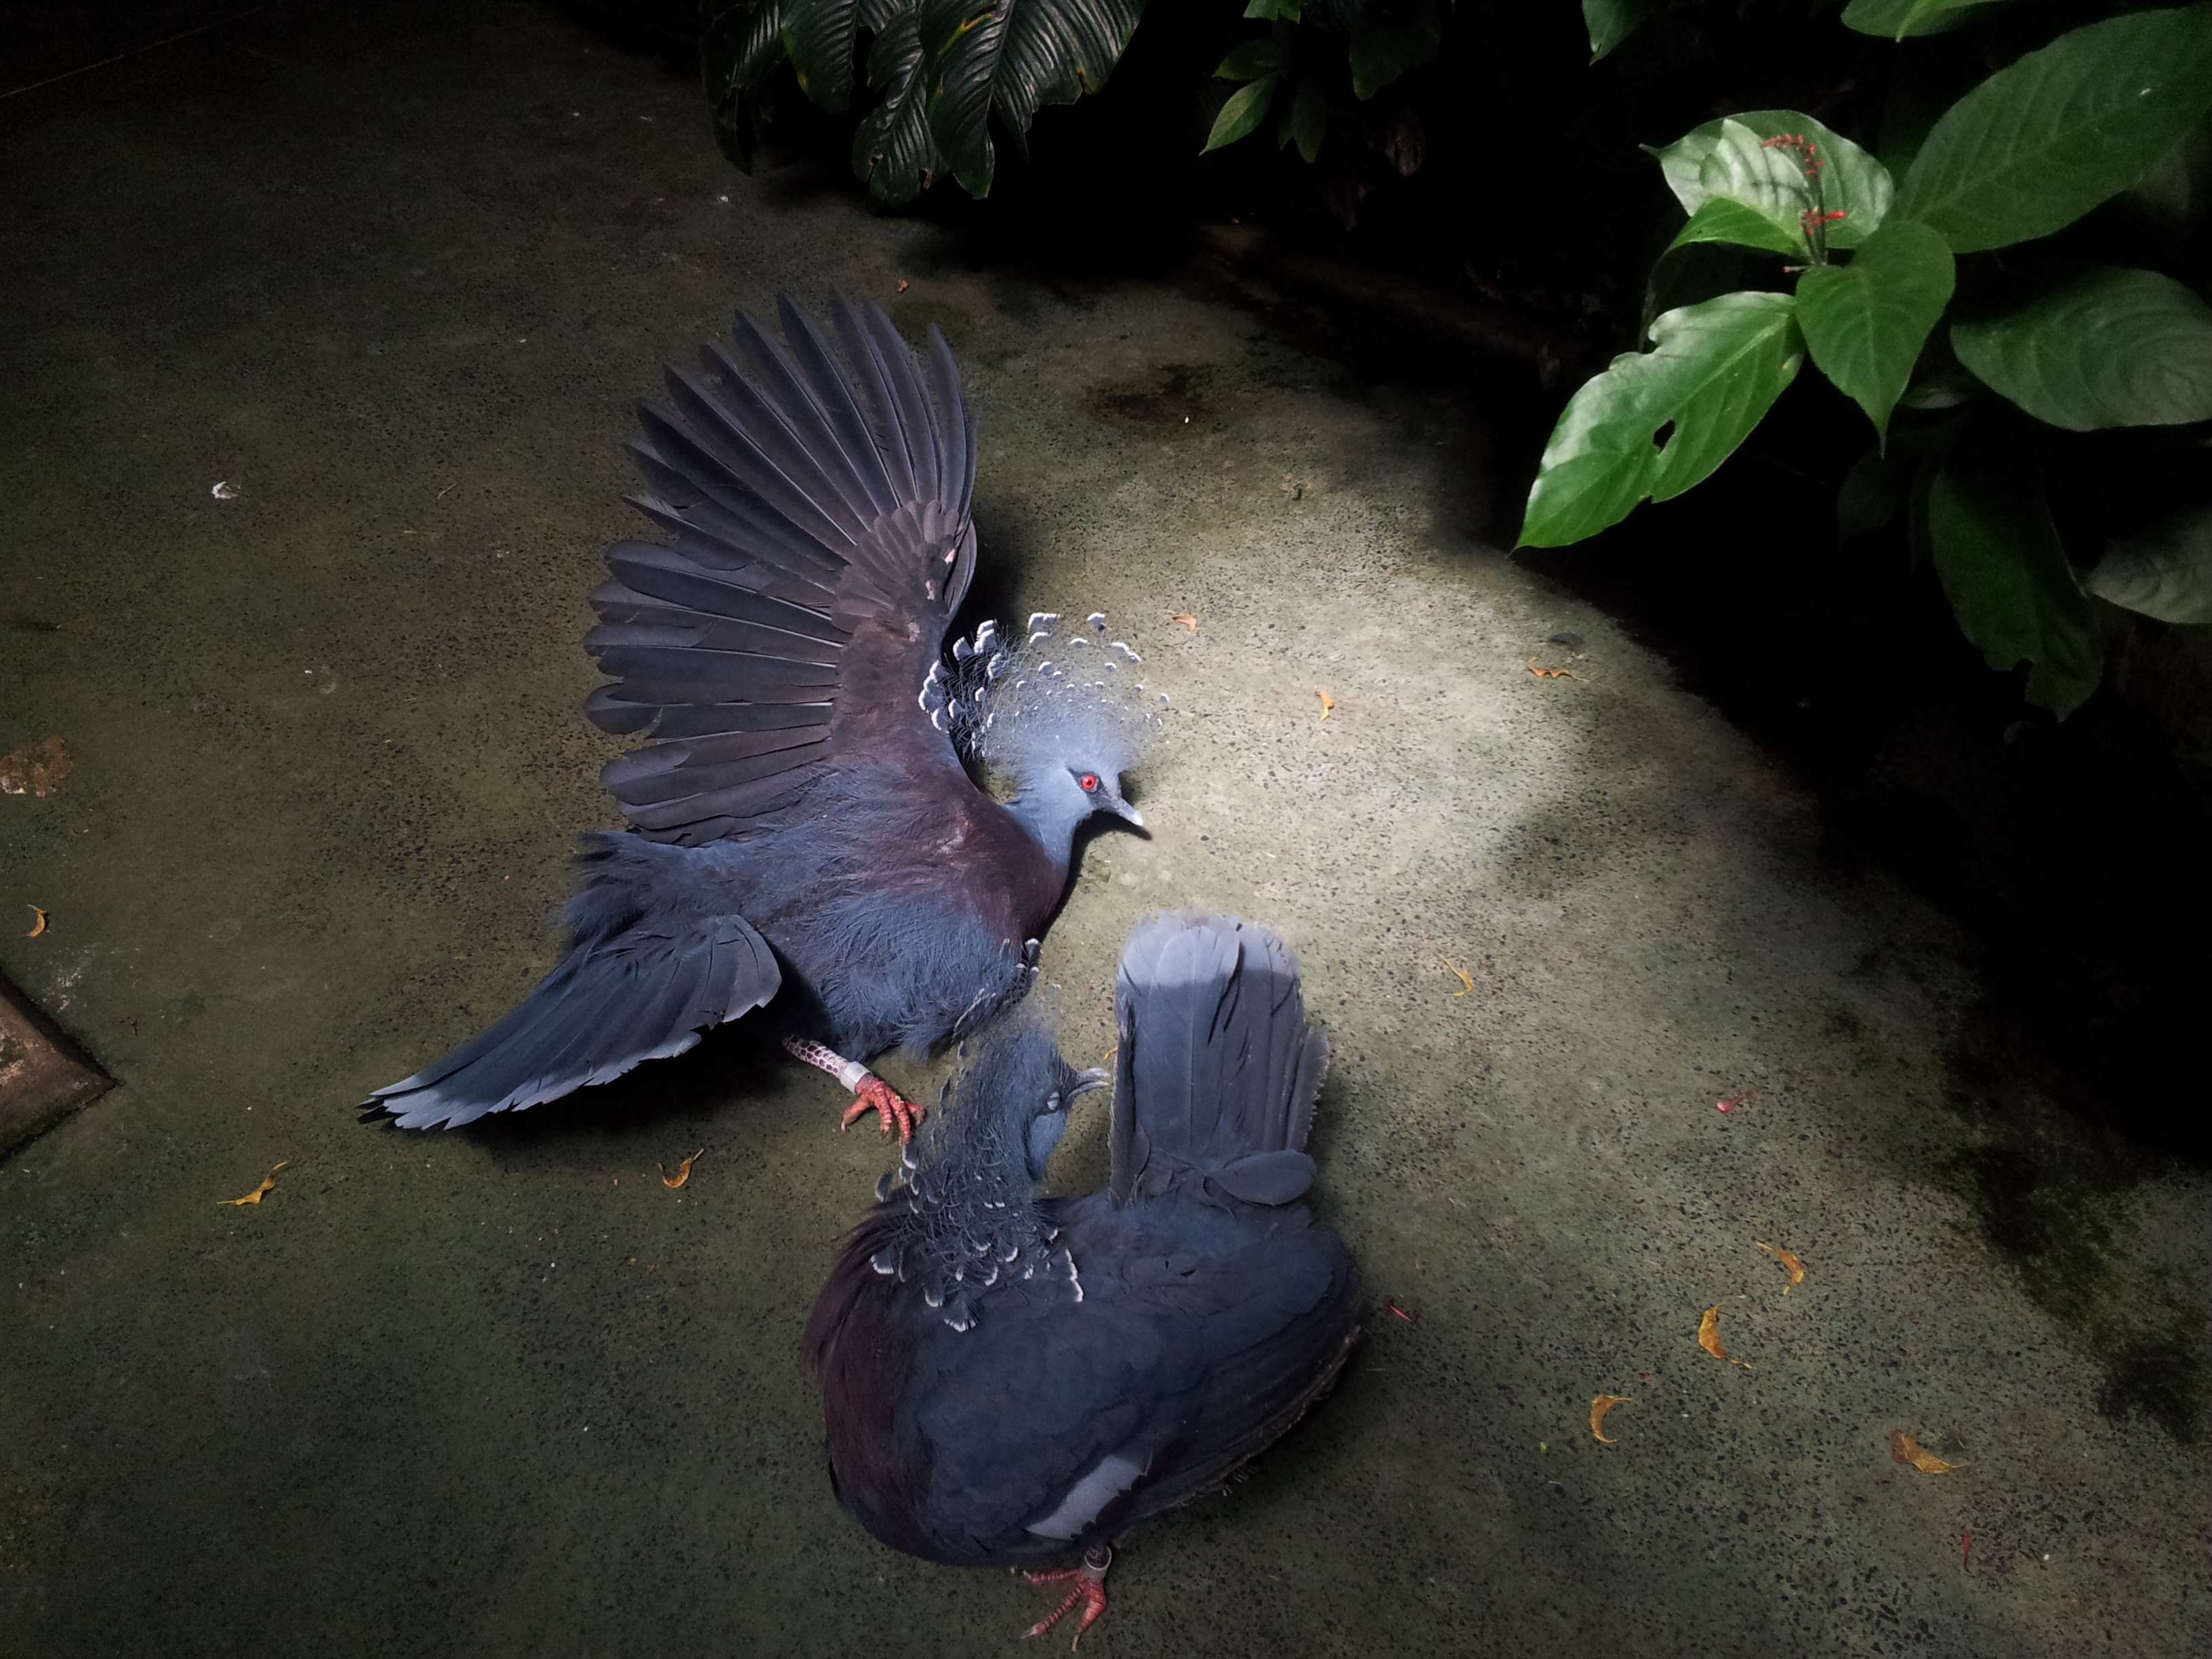
birds, aviary, pittsburgh, national, couple, dark, scared, bird, feather, beak, wing, pigeons and doves, organism, tail